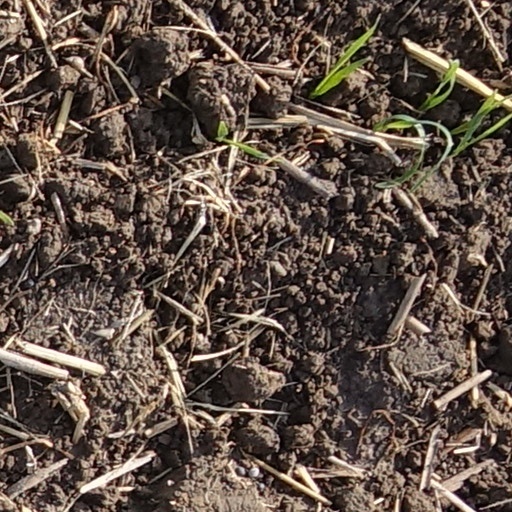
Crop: wheat